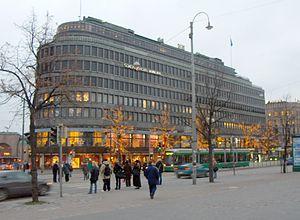
Les hôtels Sokos sont la plus importante chaîne d'hôtels de Finlande.
Erkki Huttunen est un architecte représentant le Fonctionnalisme.
Le groupe S ou coopérative centrale de Finlande est un groupement de coopératives de consommation finlandaise dont le siège est à Helsinki.